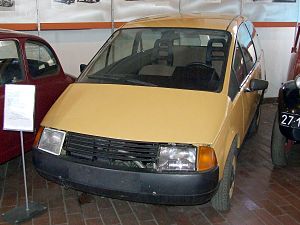
Fabryka Samochodów Małolitrażowych
Fabryka Samochodów Małolitrażowych var en polsk statslig bilfabrikant med fabrikker i Bielsko-Biała og Tychy.